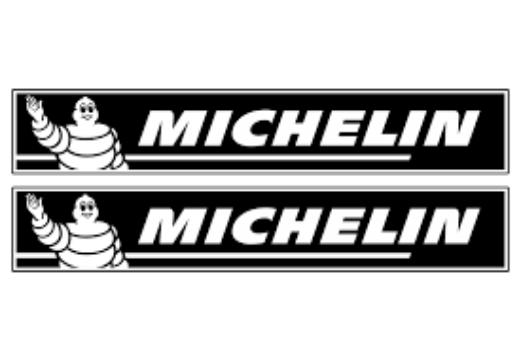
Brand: michelin
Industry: Others